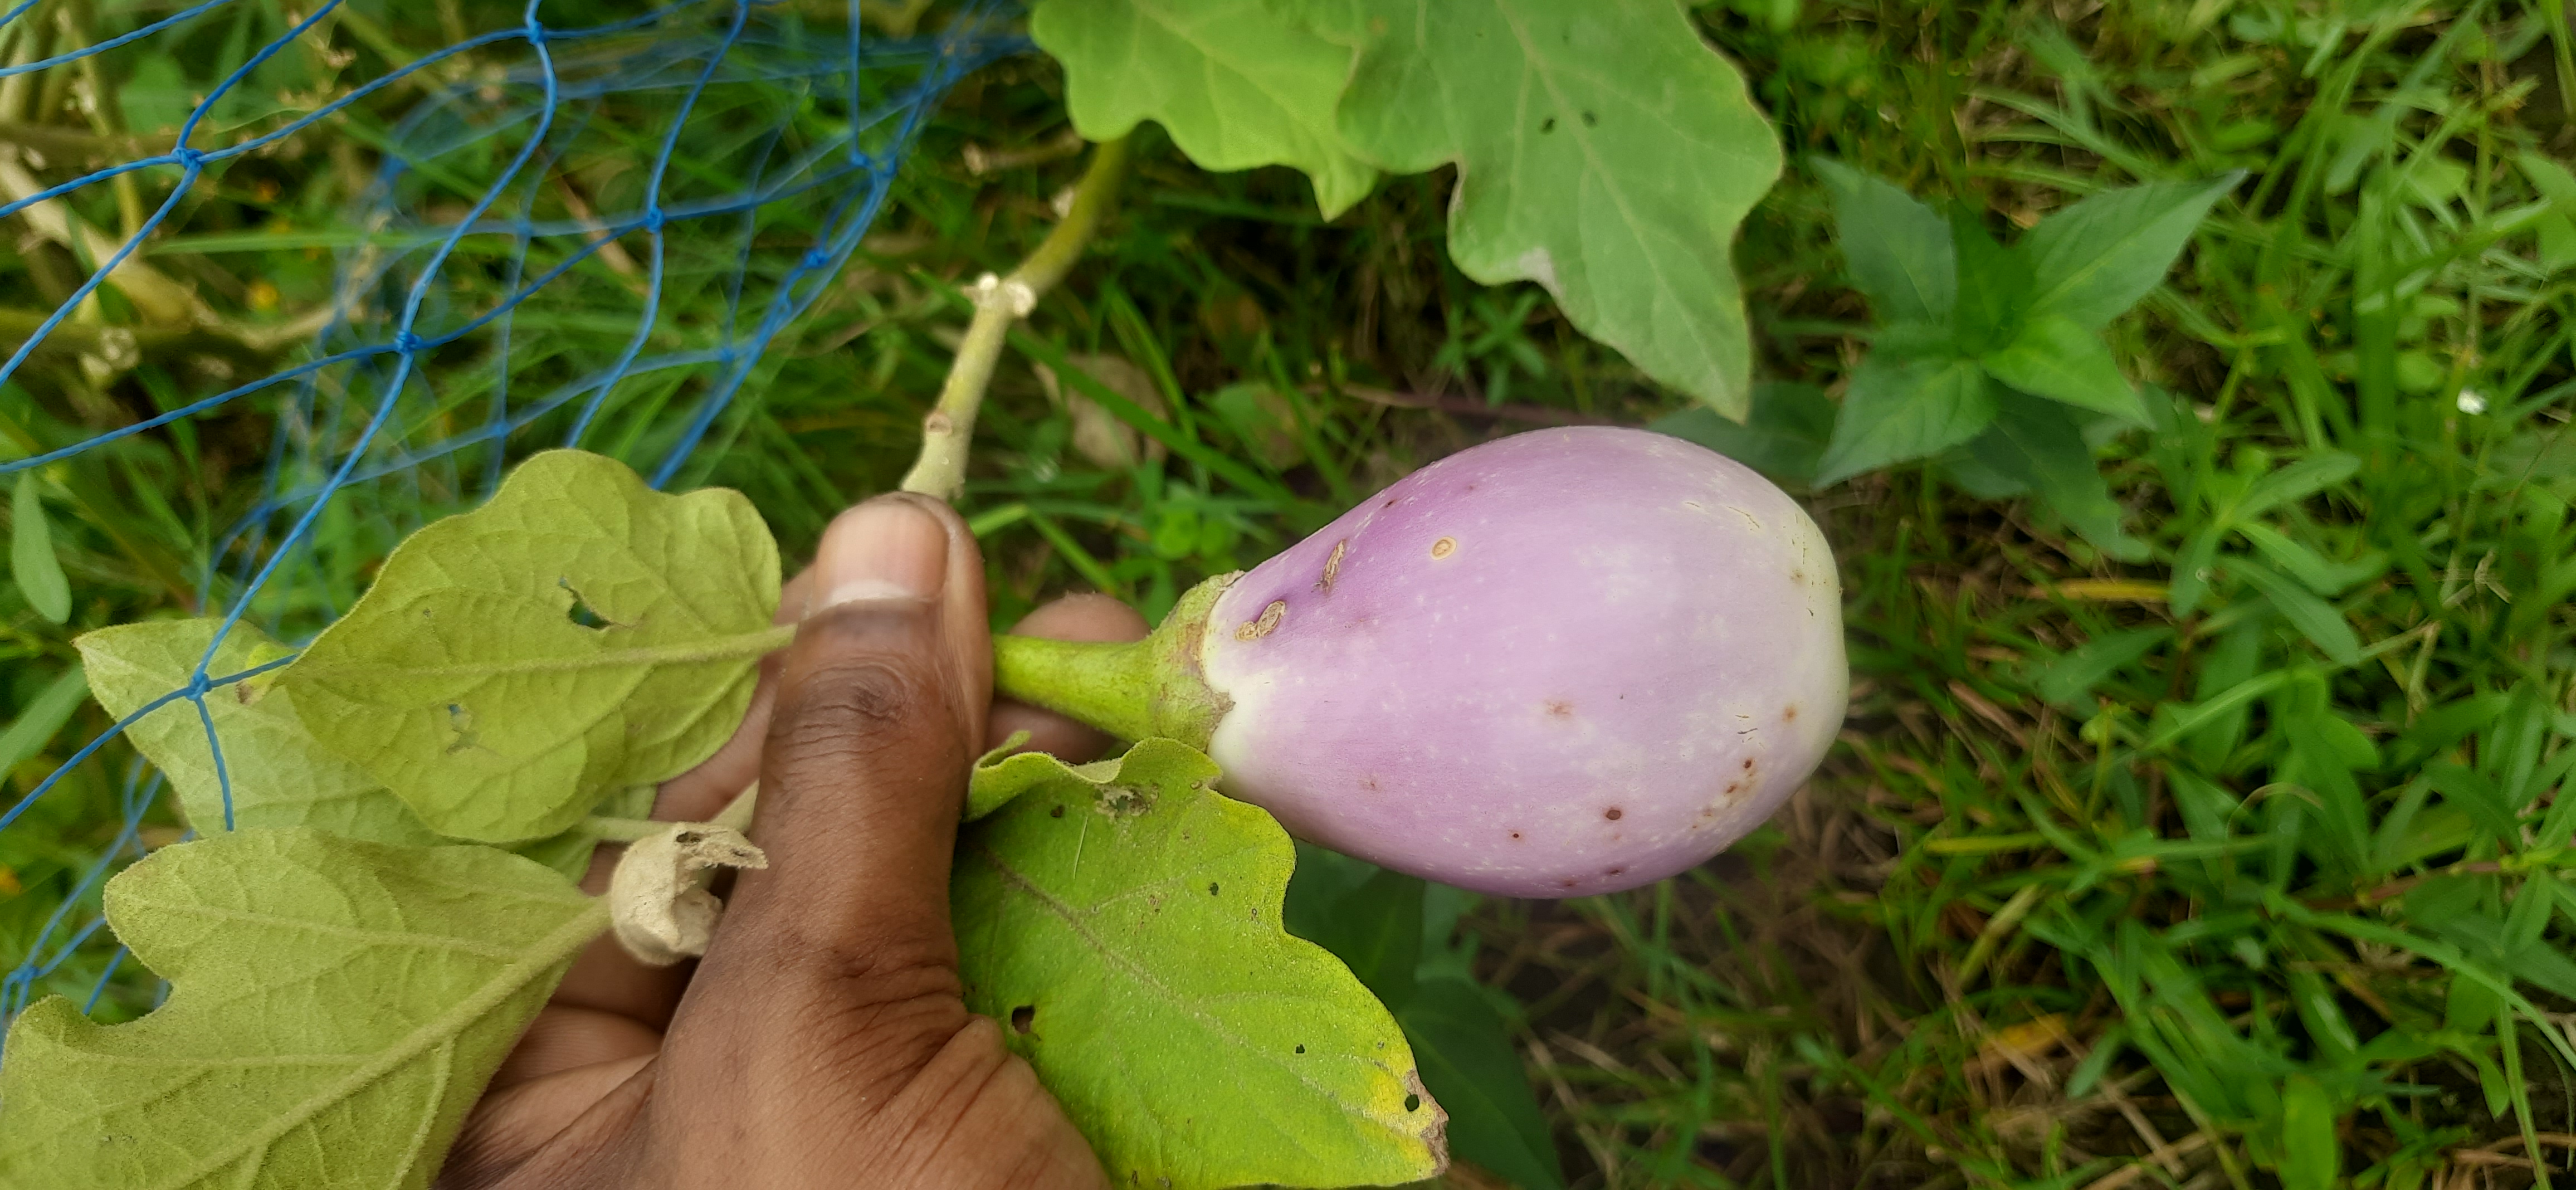
Label: Healty Brinjal